Concordia (1826)

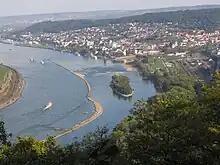
Binger Loch. Remains of the reef are on the bottom left.

On 11 September 1827 "Concordia" left Mainz with a large number of passengers. At Bingen, the pilot who normally guided the steamboats was absent. He was replaced by his brother, who had often guided the ship to Kaub in his absence. The skipper therefore took him aboard, and steamed to the Binger Loch. At the time this was still a very small opening in a quartzite reef just downstream of the Mouse Tower. It formed a natural weir, and was a formidable obstacle to shipping. The skipper noted that the pilot was not following the prescribed route, and held too much to the left. He notified the pilot, but it was too late, because the current already had the boat in its grip. The skipper stopped the engine, and the boat luckily got through the Loch.